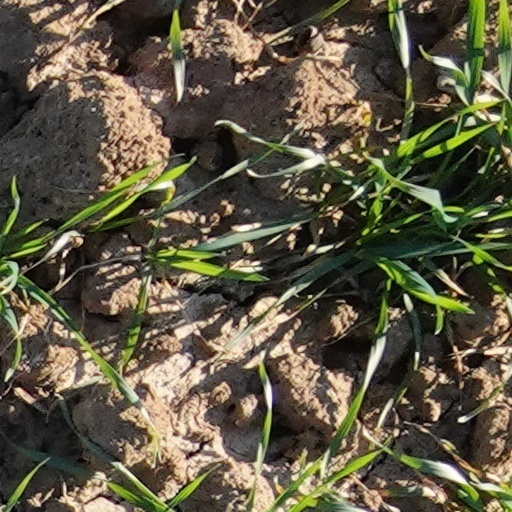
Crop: wheat